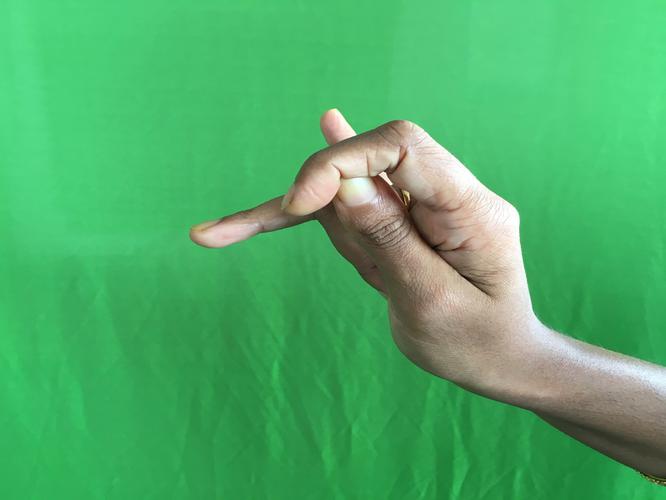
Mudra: Katakamukha_3
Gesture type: single_hand